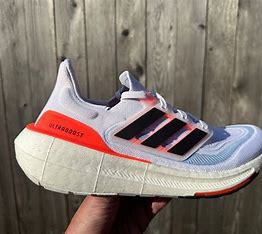
Brand: Adidas
Model: Ultraboost Light Lauf